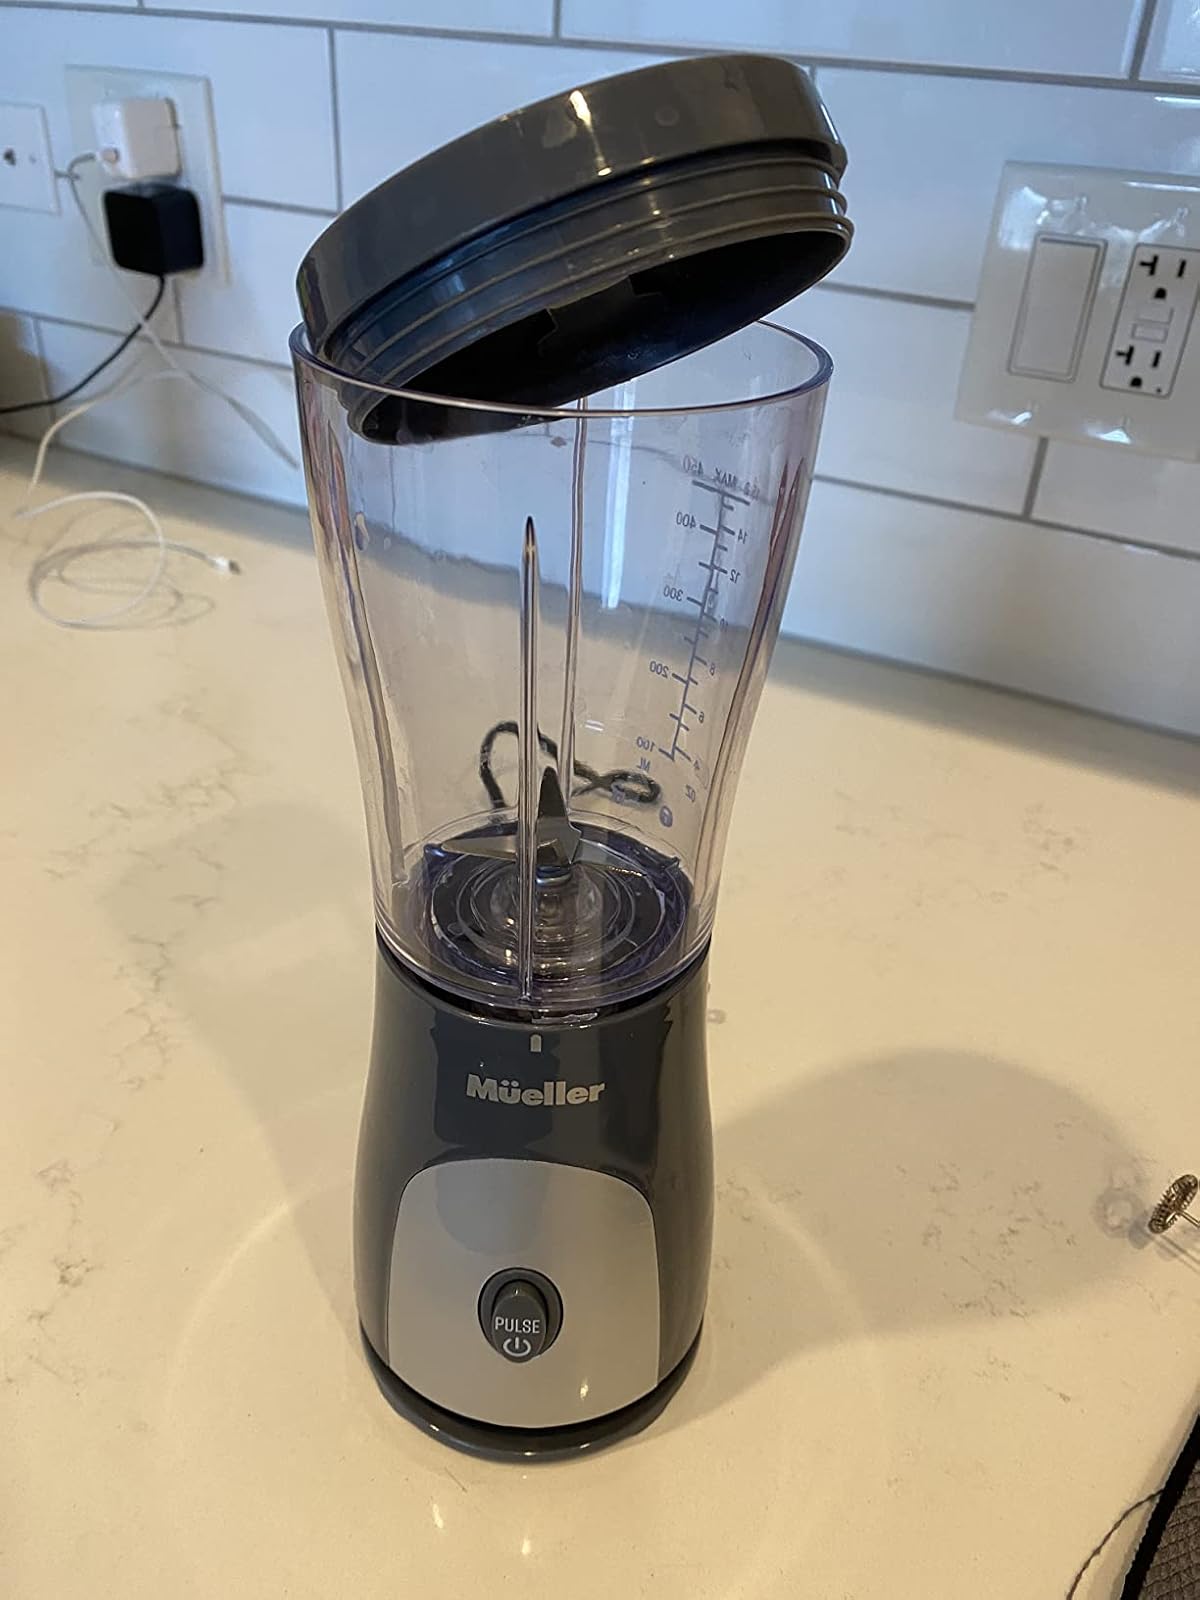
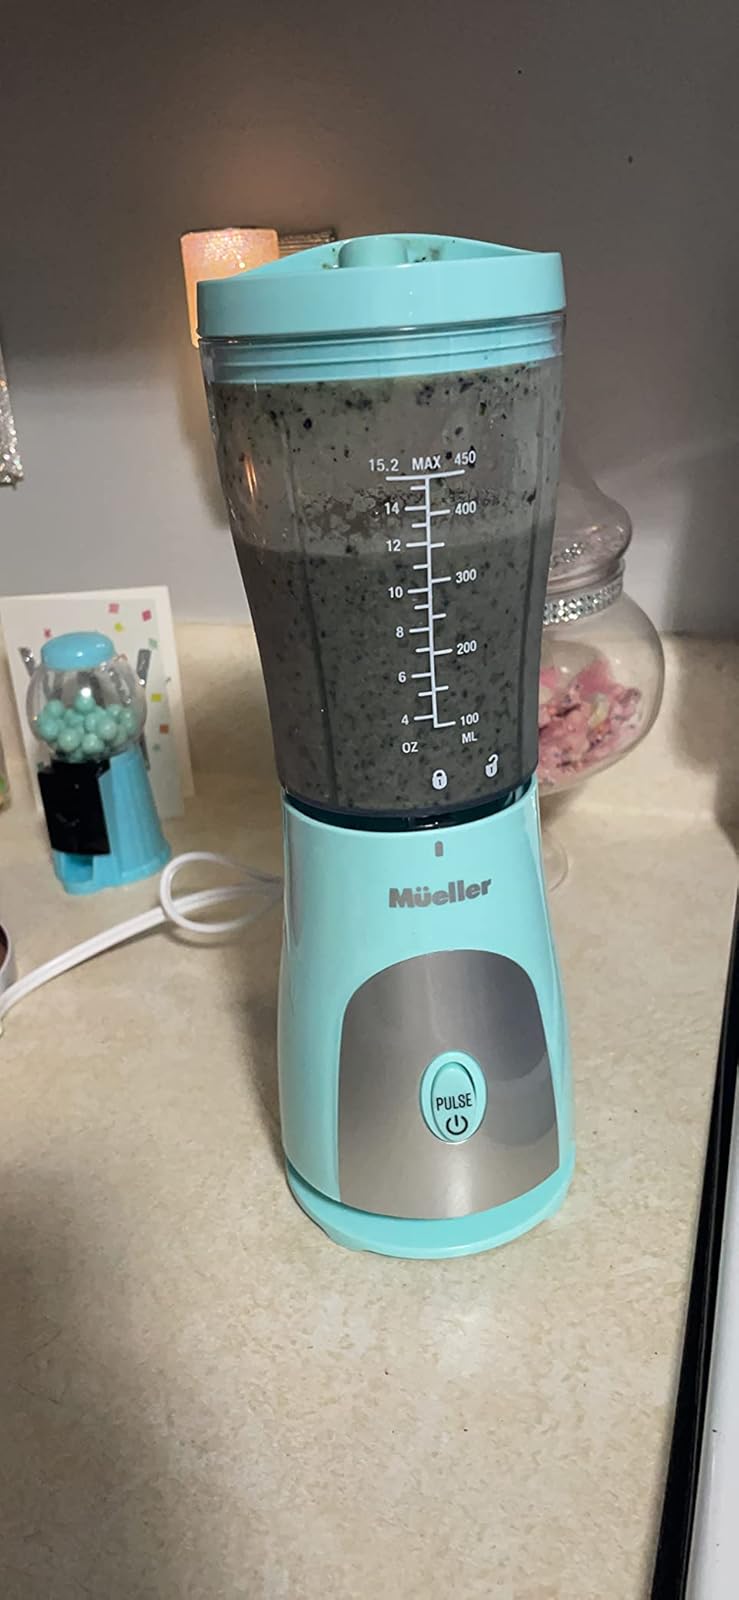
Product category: items_blender
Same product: no